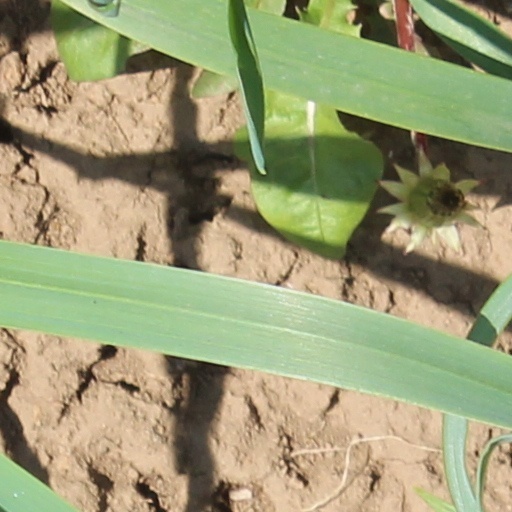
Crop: wheat